Johnson-Neel House

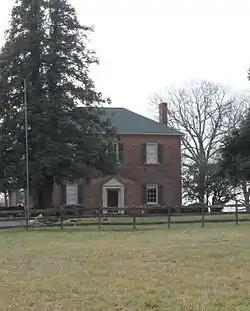
A view of the Johnson-Neel House from N.C. Highway 150

The Johnson-Neel House is a private historic house near Mooresville, North Carolina. It was listed on the National Register of Historic Places in 1975.